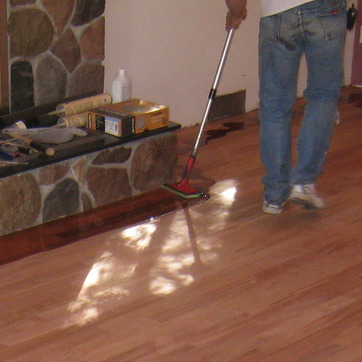
Material: plastic